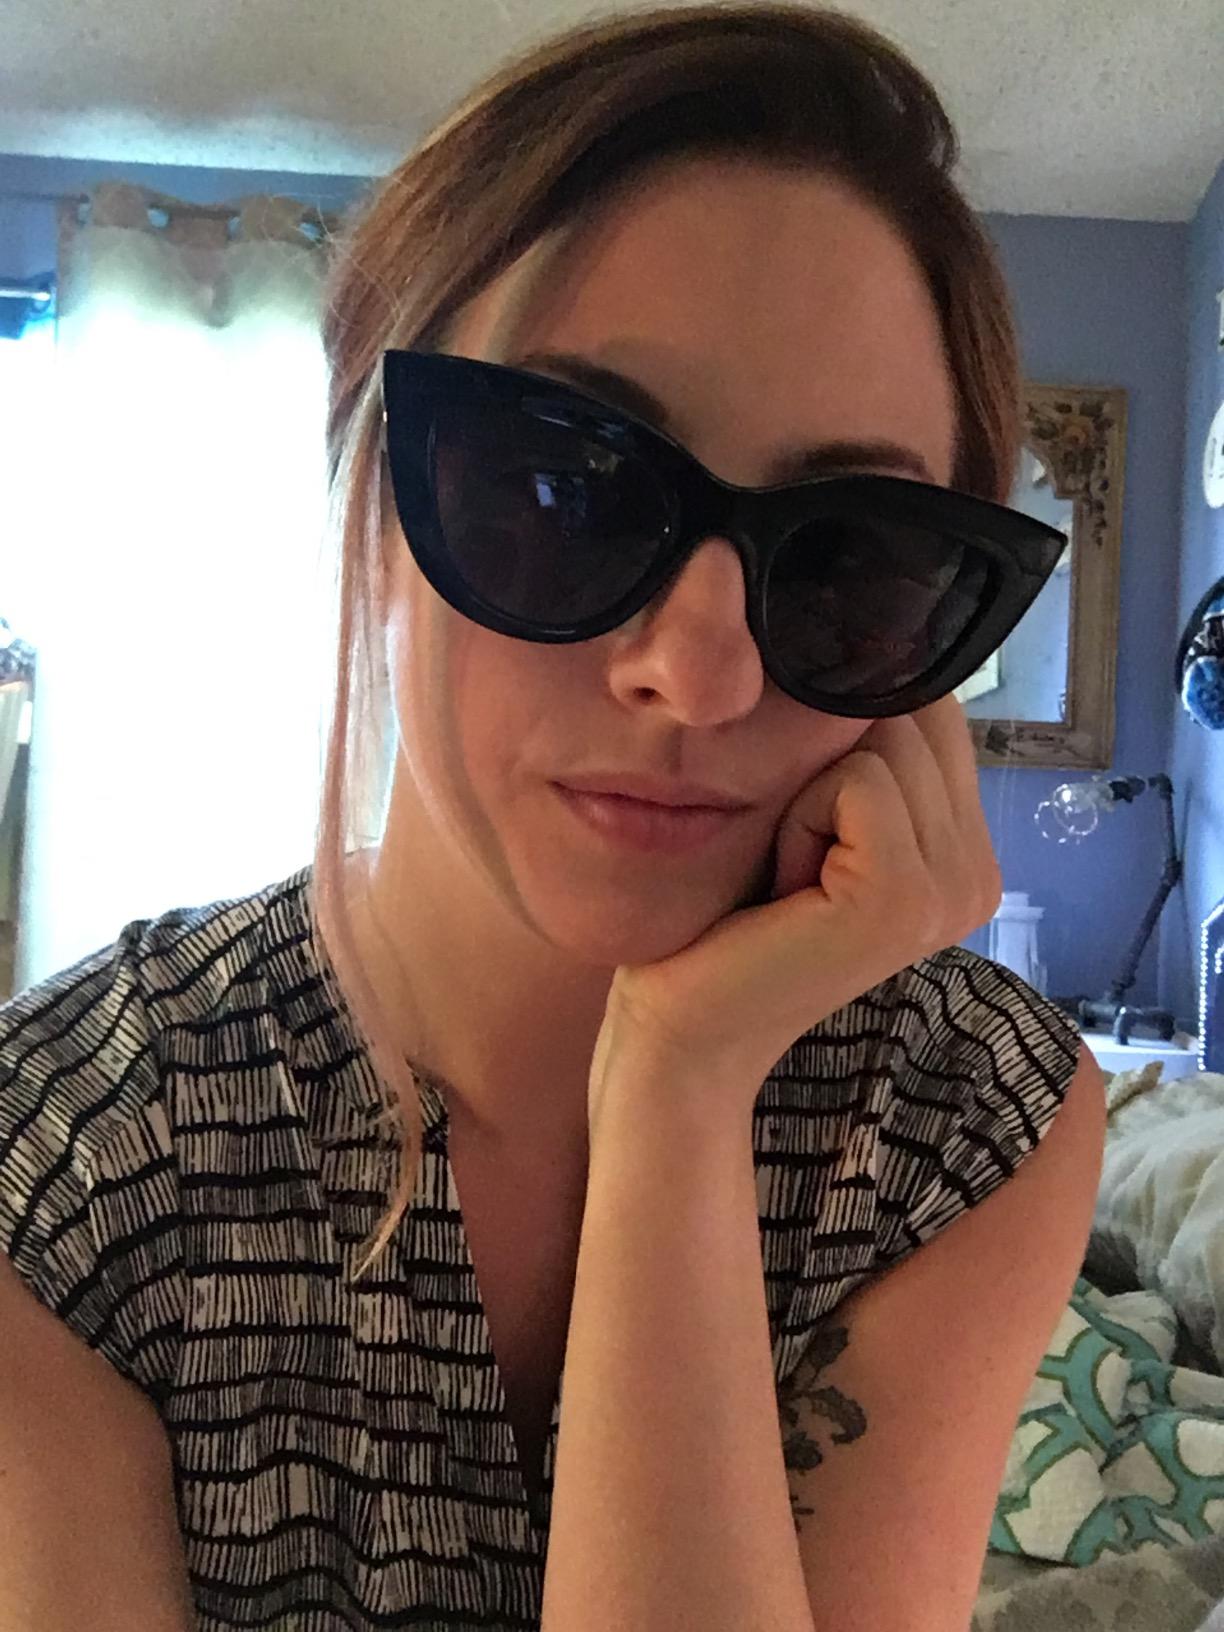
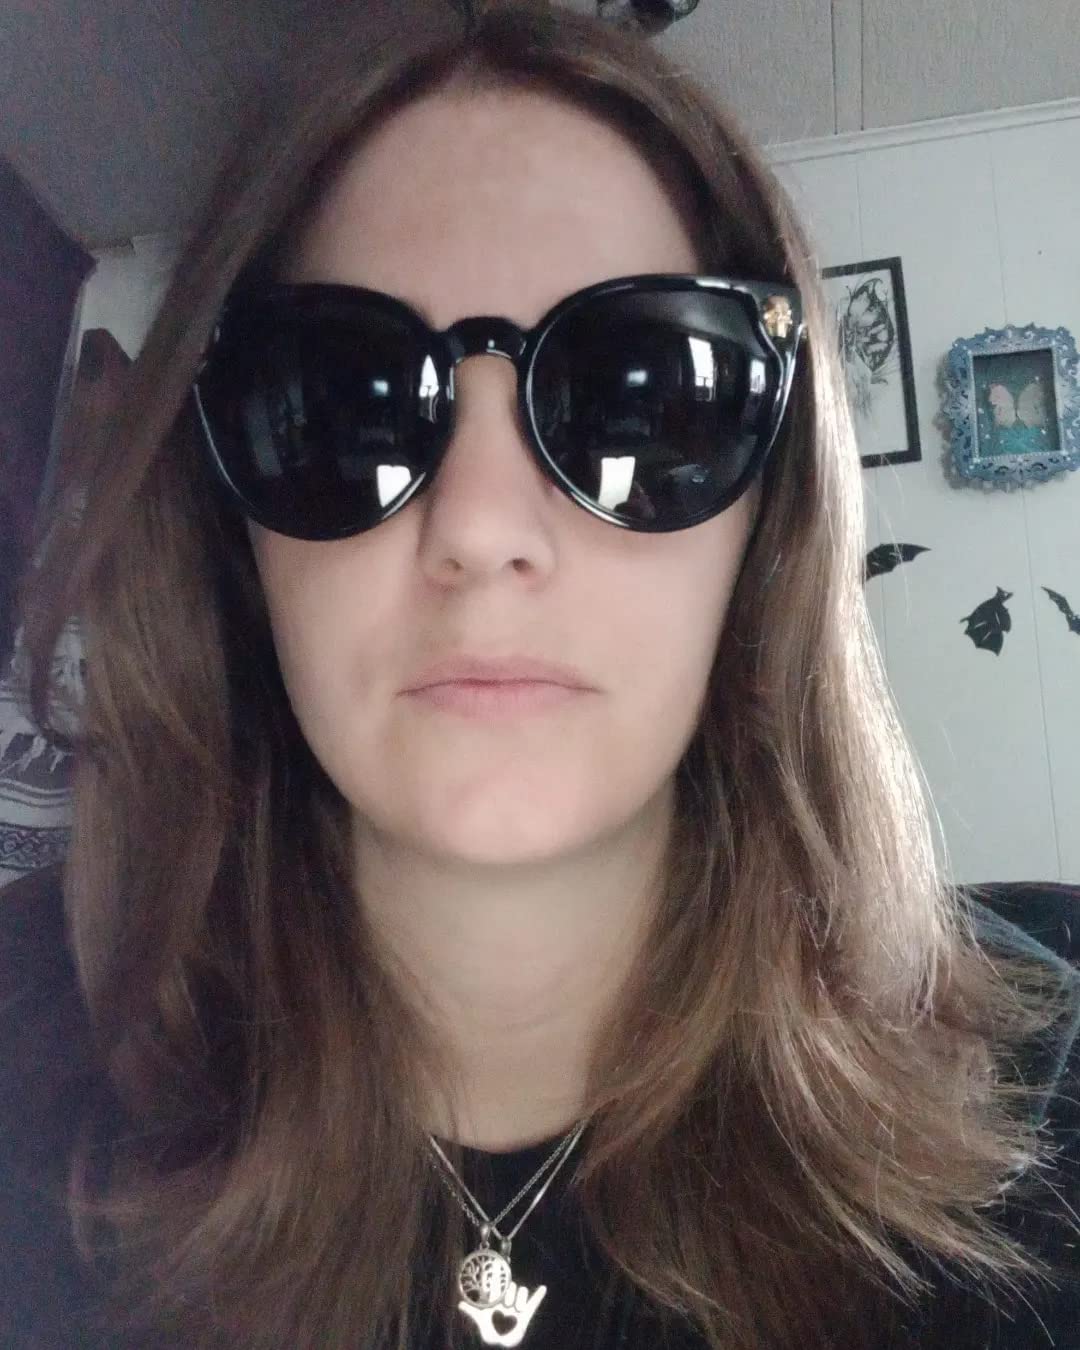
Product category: accessories_sunglasses
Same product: no